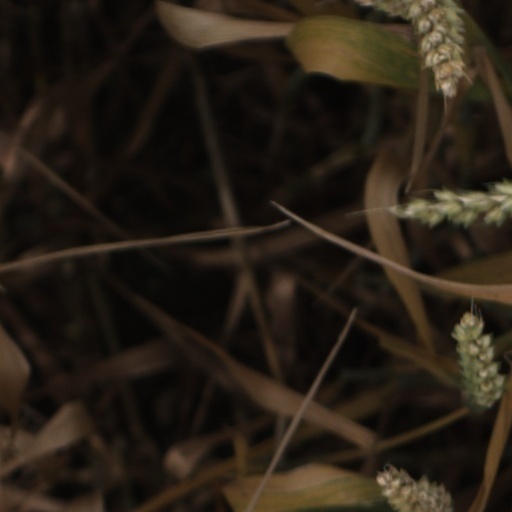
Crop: wheat